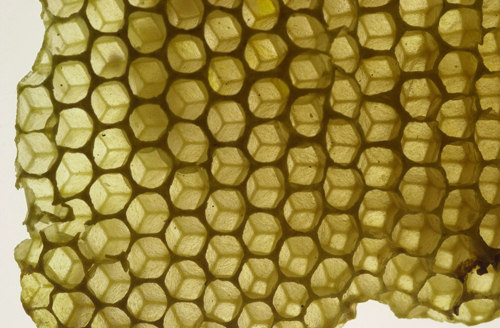
Texture: honeycombed